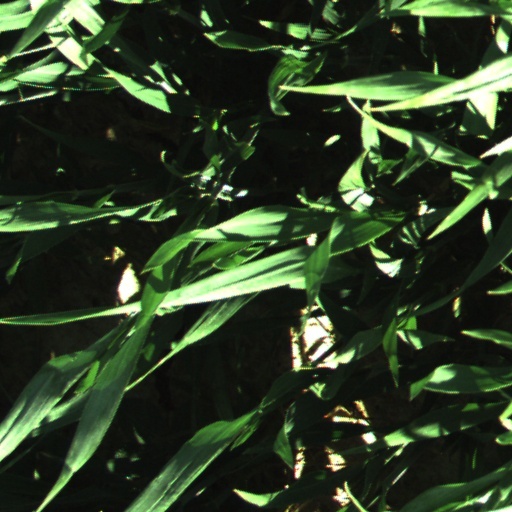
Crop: wheat